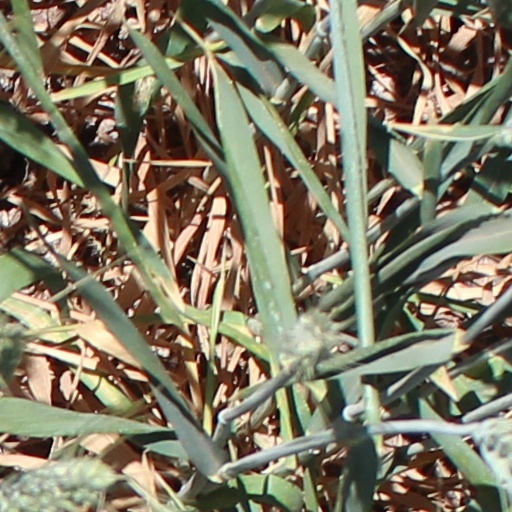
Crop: wheat